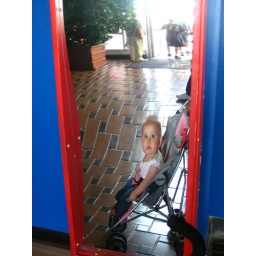
Checking herself out in the fun house mirror on the pier.